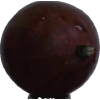
Label: gooseberry